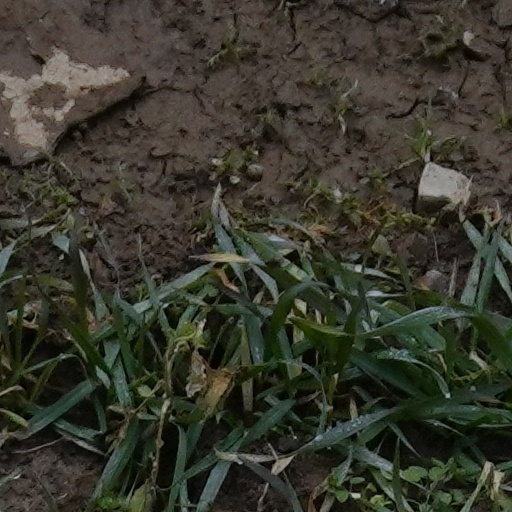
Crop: wheat